Illinois Route 103

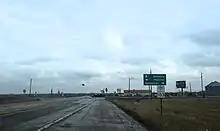
Eastern terminus of Route 103

The State of Illinois designated Route 103 in 1924 between Ripley and Beardstown. A road between Ripley and the route's current eastern terminus was first marked on state highway maps in 1924; this route began at Ripley and ran parallel to and south of the current route on its western half, before turning north and following the eastern half of the current alignment. Route 103 was first numbered on the 1929 Illinois highway map. The western terminus of Route 103 moved from Ripley to its current location in 1932, shifting the western half of the highway to its present alignment. The community of Layton, which was near Sugar Grove, was marked along the route until 1951.